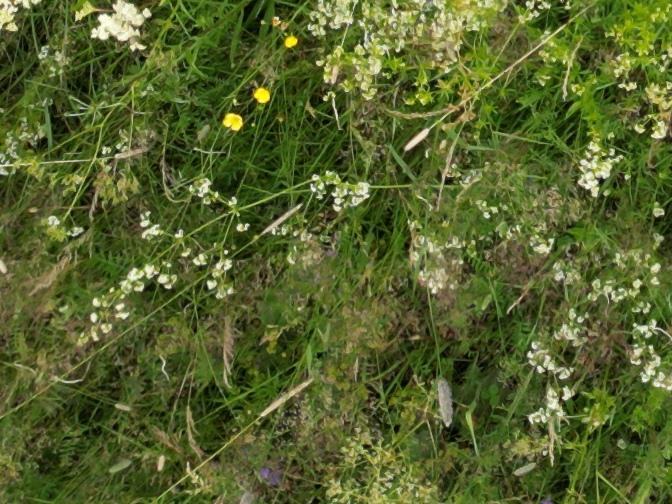
Flowers visible: yarrow flowers, yarrow flowers, yarrow flowers, yarrow flowers, yarrow flowers, yarrow flowers, yarrow flowers, yarrow flowers